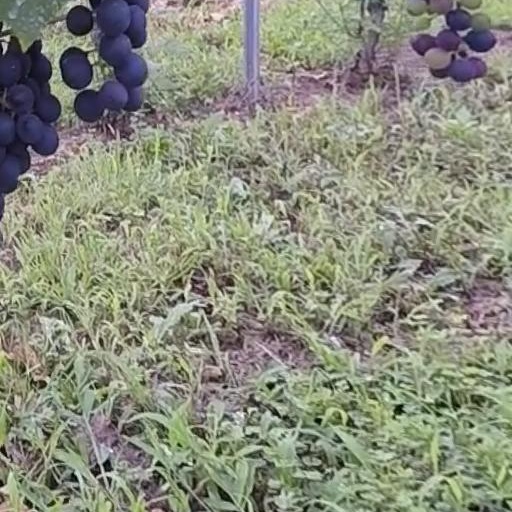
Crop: grape